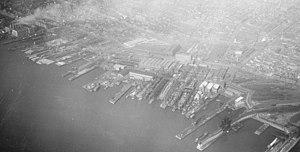
William Cramp and Sons est un chantier naval de la marine des États-Unis situé à Philadelphie en Pennsylvanie.